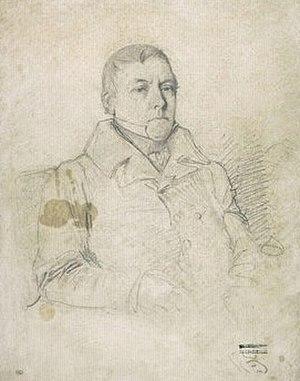
Portrait de Benoît Chassériau par Théodore Chassériau (Musée du Louvre)
Benoît Chassériau est un diplomate, agent secret français, et ministre de la police de l'État libre de Carthagène des Indes. Il est le premier diplomate français auprès de la République de Colombie.